History of the Tunisia national football team

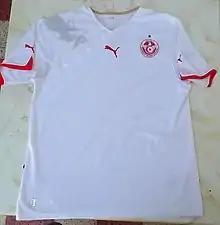
Tunisia 2010–11 home kit

Tunisians and Moroccans have played 50 games since their independence from France in 1956. Their first match was for the 1962 World Cup qualification, took place on 30 October 1960 in Casablanca. Most of the matches were played in the FIFA World Cup qualification as they met in the qualifiers of 1962, 1970, 1978, 1990, 1994 and 2006. They also met 4 times in the African Cup of Nations. Two of them ended in a draw in 1978 and 2000 and the other two matches with the victory of the Tunisian team in 2004 and 2012 Africa Cup of Nations.